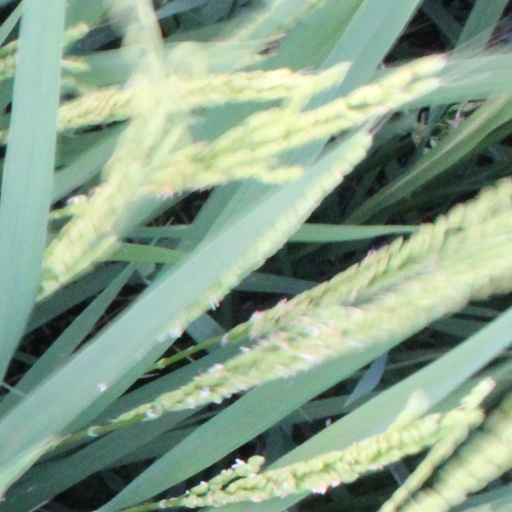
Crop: rice